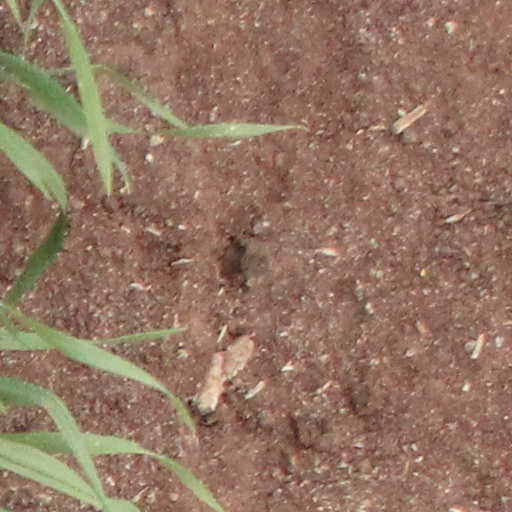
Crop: wheat